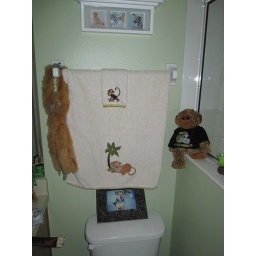
The monkey jungle bathroom in progress